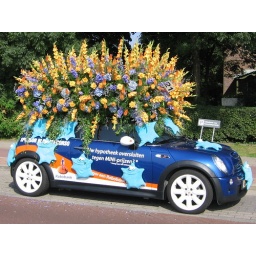
This is from the flower parade in Aalsmeer. The auction house here is the world's largest for flowers.